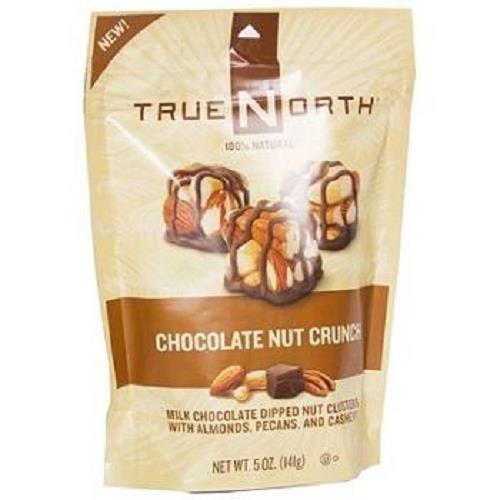
Item Name: TRUENORTH Chocolate Nut Crunch Nut Clusters, 5 oz
Bullet Point 1: TRUENORTH Chocolate Nut Crunch Nut Clusters
Bullet Point 2: 5 oz
Product Description: 8136300435, Truenorth 5Oz Choc Nut Crnch, Size 5Oz, , Weight 5, st10172
Value: 5.0
Unit: Fl Oz

Price: 5.3